St. Mark's Church, Užice

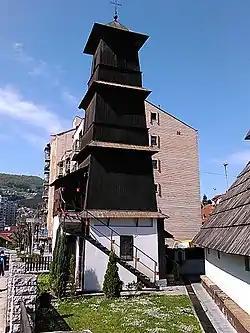
The bell tower

As an appeasement after the previous acts of oppression, the then ruling Ottomans allowed for several churches to be built in the wider Užice area. Two churches were built in the villages of Sevojno and Seča Reka, while the third was later built in Užice itself, in 1721, and dedicated to the "Holly Apostle and Evangelist Mark". It was built in the Serbian quarter of the town.